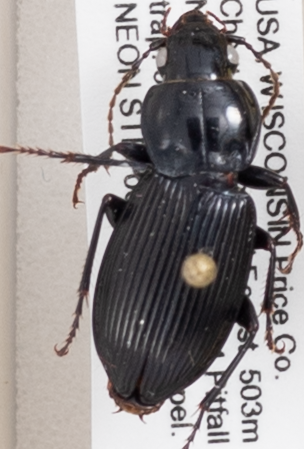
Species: Pterostichus novus
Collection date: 2019-08-06
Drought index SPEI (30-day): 0.608
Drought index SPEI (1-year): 1.45
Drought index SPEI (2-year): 1.13